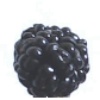
Label: Mulberry 1